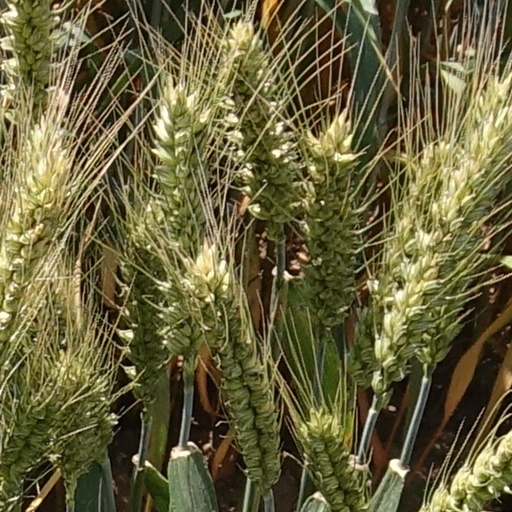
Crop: wheat